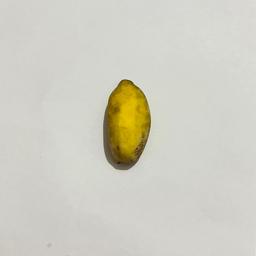
Banana variety: Sabri Kola